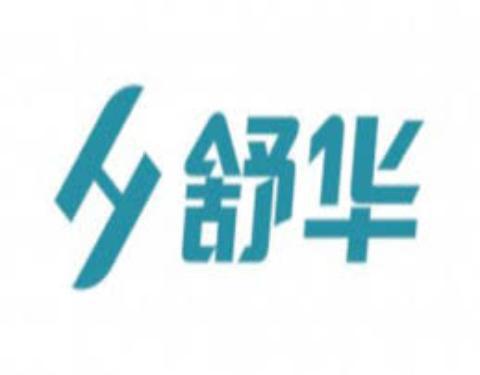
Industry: Sports